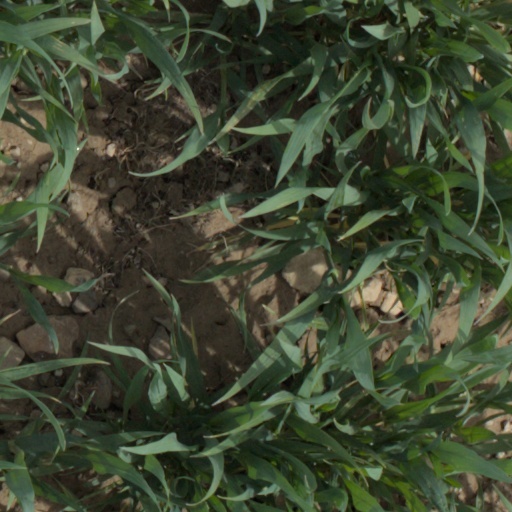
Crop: wheat